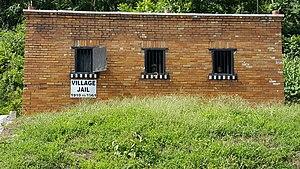
Chesapeake est un village du comté de Lawrence en Ohio. La population s'élevait à 842 habitants en 2000.